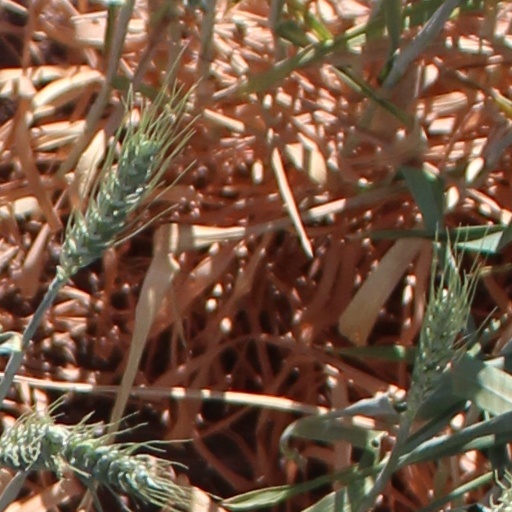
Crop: wheat